COVID-19 pandemic in Northern Ireland

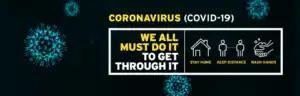
The new slogan "We all must do it to get through it" adopted by the NI Executive in May 2020

On 1 May, a further 18 deaths linked to COVID-19 were announced – 4 of the deaths happened in the past day (from the morning of 30 April until the morning of 1 May). On 5 May fourteen deaths were announced in the same care home in Glengormley, County Antrim.